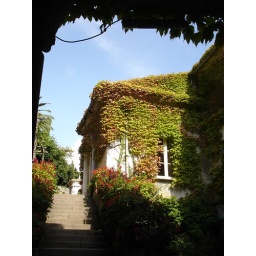
Old stone house in Ravello